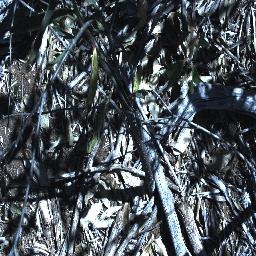
Label: rubber_vine